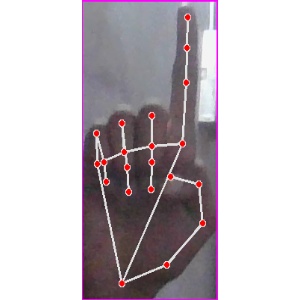
अक्षर: क